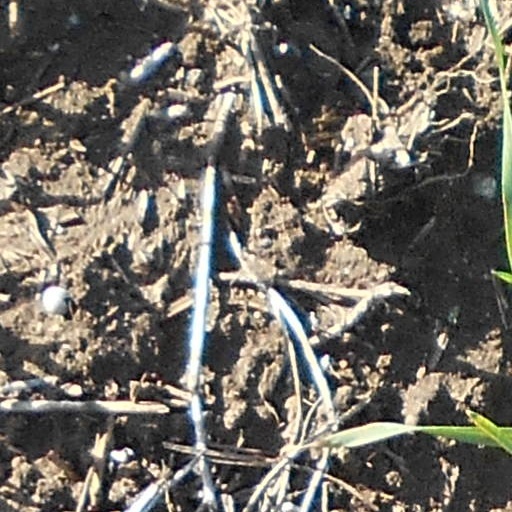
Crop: wheat